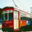
Label: streetcar